Kulottunga I

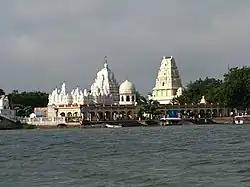

When Kulottunga was still a prince, he participated in many of the northern campaigns of his predecessor Virarajendra Chola. In the fifth year of his reign Virarajendra Chola dispatched his army to Kalinga and beyond it to Sakkarakottam. These expeditions appear to have been led by Kulottunga, who in his inscriptions claims that while he was still heir-apparent, he overcame the treachery of his enemies and by the strength of his arm and sword captured herds of elephants at Vayiragaram, conquered Sakkarakottam and graciously took tribute from the king of Dhara. Vayiragaram is identified with Wairagarh, a few miles off Bastar in the Chanda district and Sakkarakottam is the area in and around Bastar-Kalahandi-Koraput region which was called as the Chakrakota mandala in medieval times. Dhara is the Nagavanshi king Dharavarsha who was the ruler of Sakkarakottam during this period. The "treachery" that Kulottunga speaks of is an allusion to the internal politics of the empire and the schemes of his rivals who sought to deny him his rightful inheritan. According to Sastri, in spite of these setbacks, Kulottunga was successful in carving out a small principality for himself, north of Vengi, for Kulottunga claims that he gently raised the goddess of the earth residing in the "Land of the rising sun" and placed her under the shade of his parasol just like god Vishnu, who in his Varaha avatar lifted the earth.